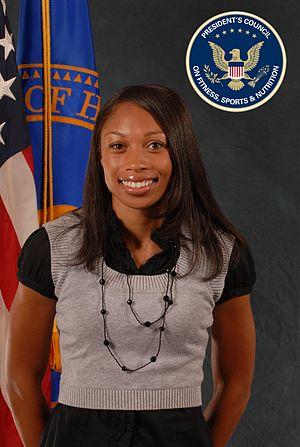
Allyson Michelle Felix, née le 18 novembre 1985 à Los Angeles, Californie, est une athlète américaine, médaillée dans les grands événements sur 100 m, 200 m, et 400 m. Elle est ainsi, après Betty Cuthbert, la seconde athlète de l'histoire à être médaillée d'or olympique sur les trois distances du sprint.